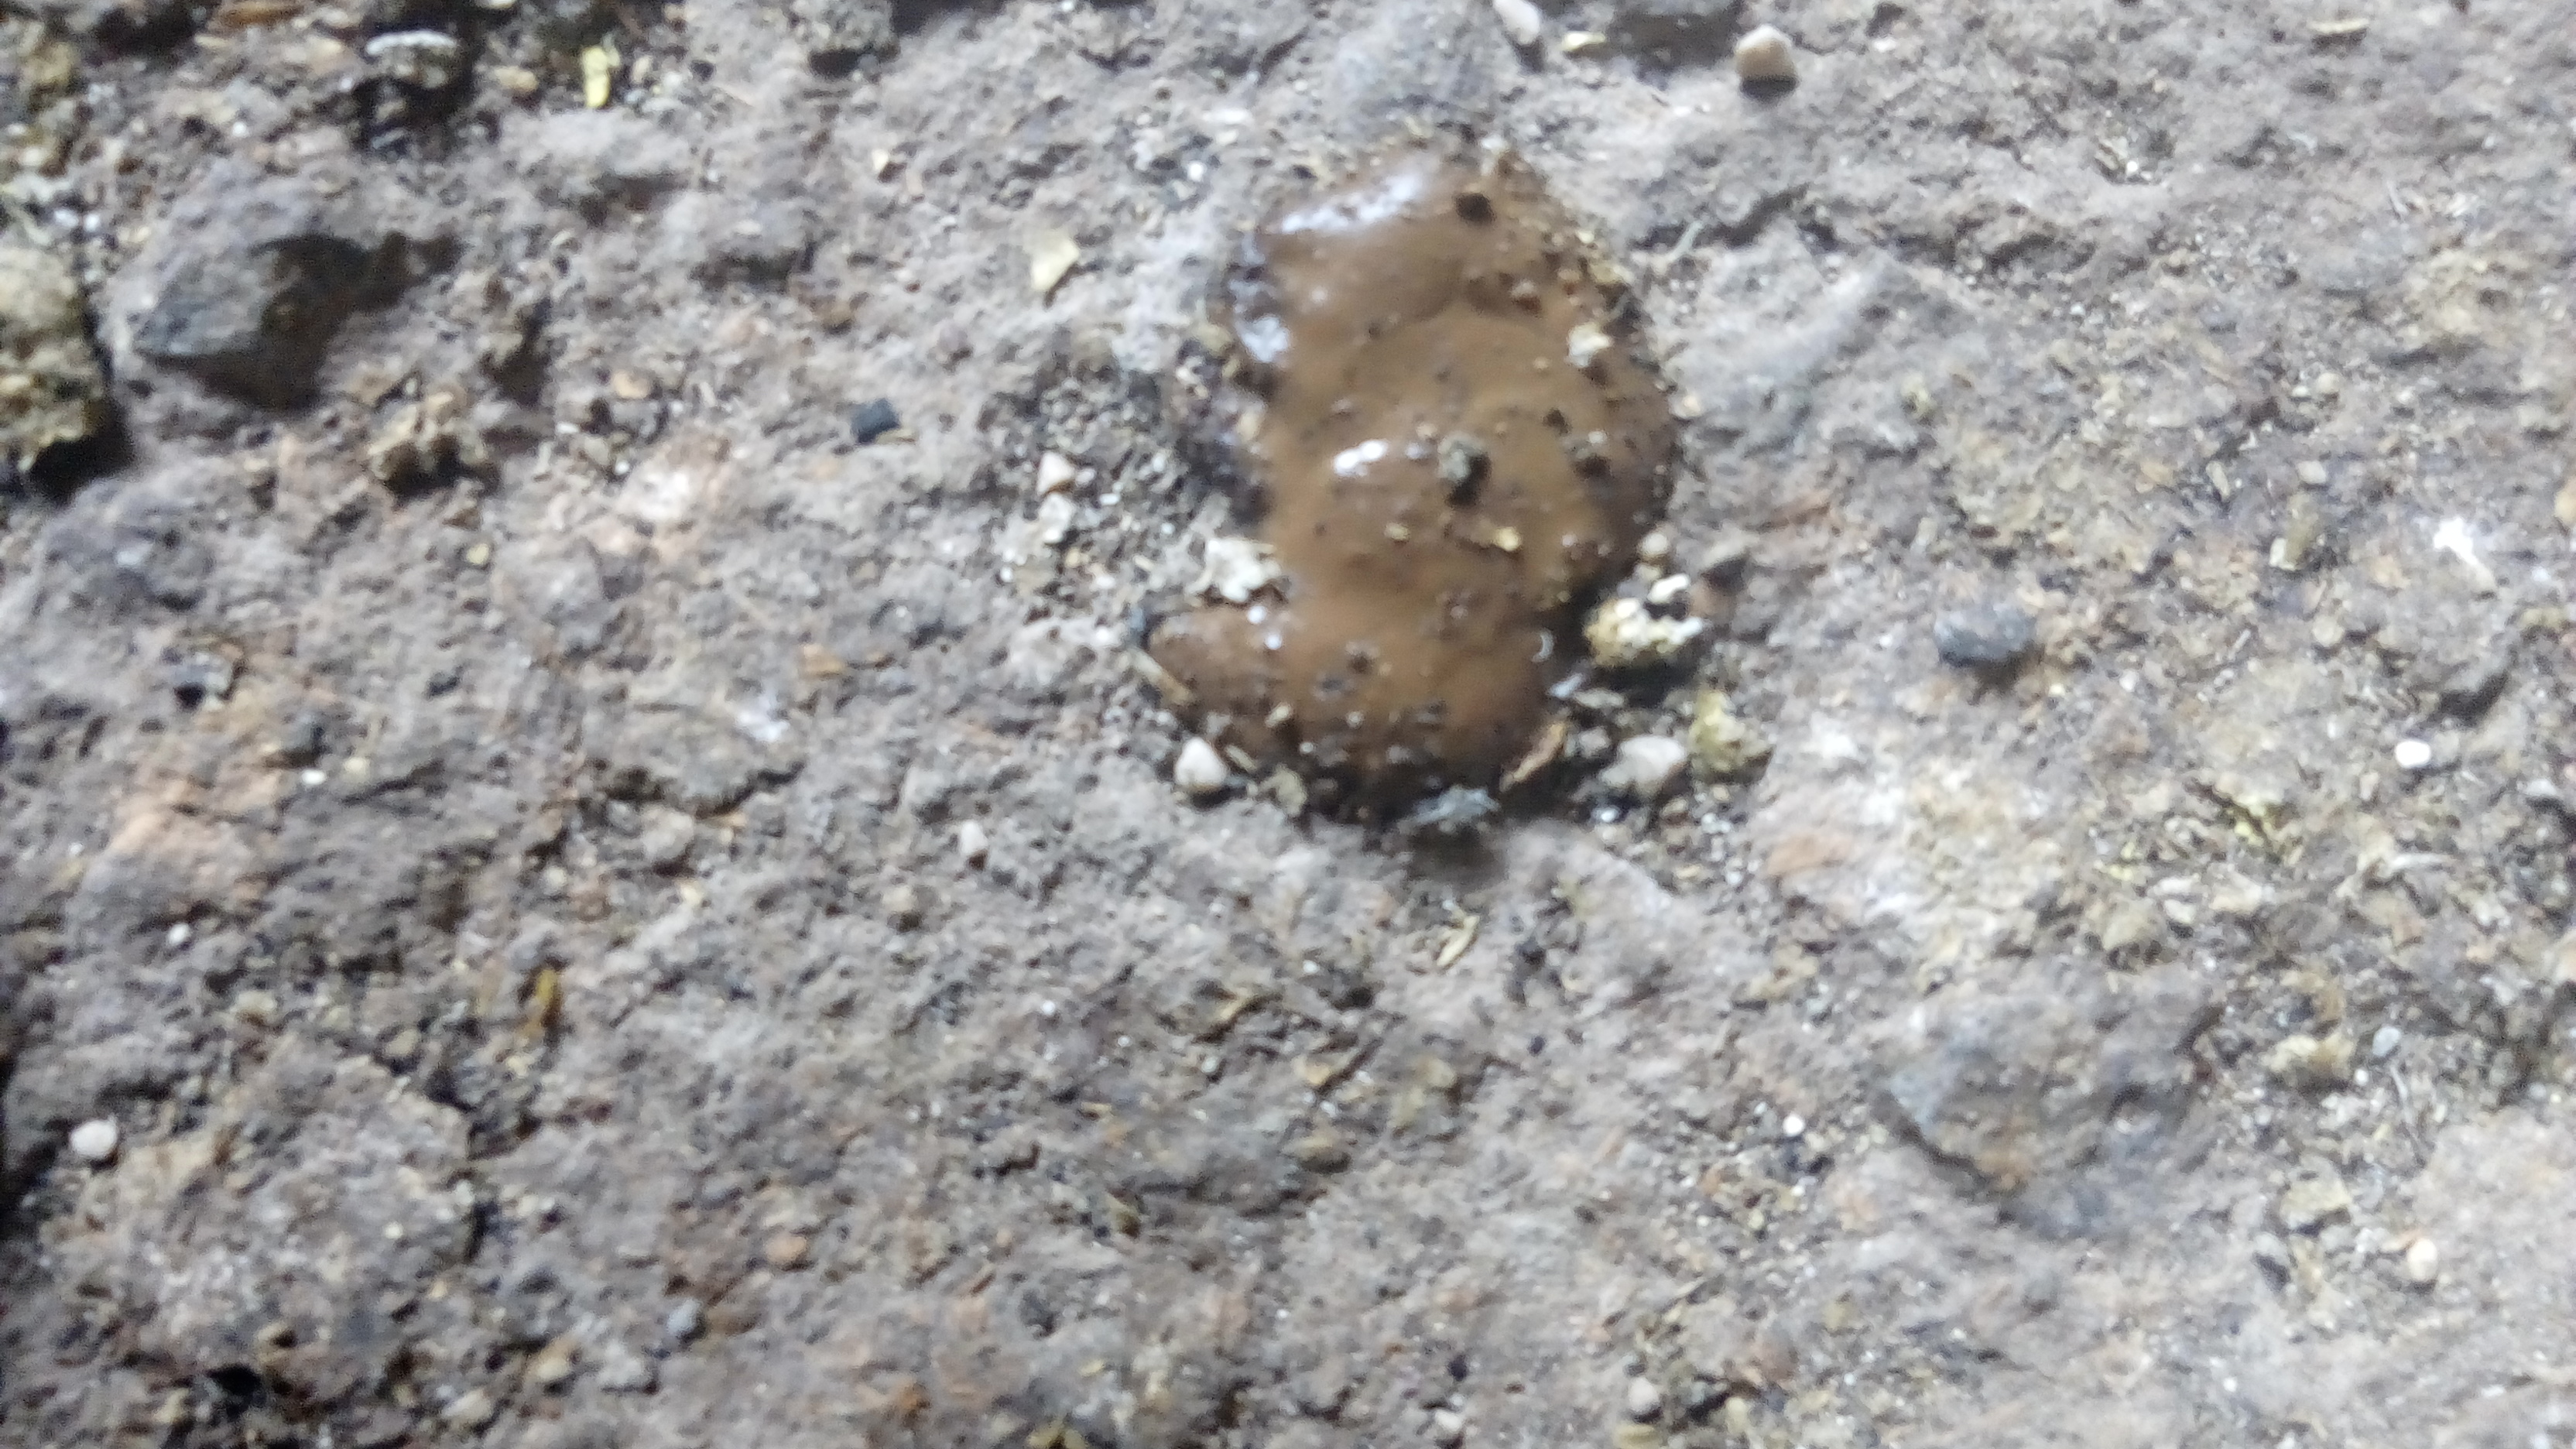
PCR-confirmed diagnosis: Coccidiosis